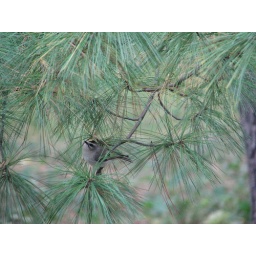
Golden-crowned kinglet in a pine tree